Falaq-1

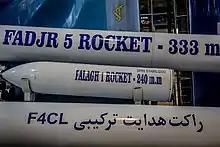
A Falaq-1 rocket in the centre.

The Falaq-1 is an Iranian-made rocket system.